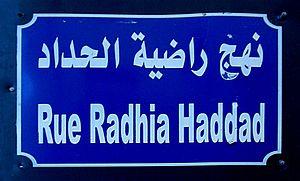
Radhia Haddad, née Radhia Ben Ammar le 17 mars 1922 à Tunis et morte le 20 octobre 2003 à Carthage, est une militante féministe et femme politique tunisienne.